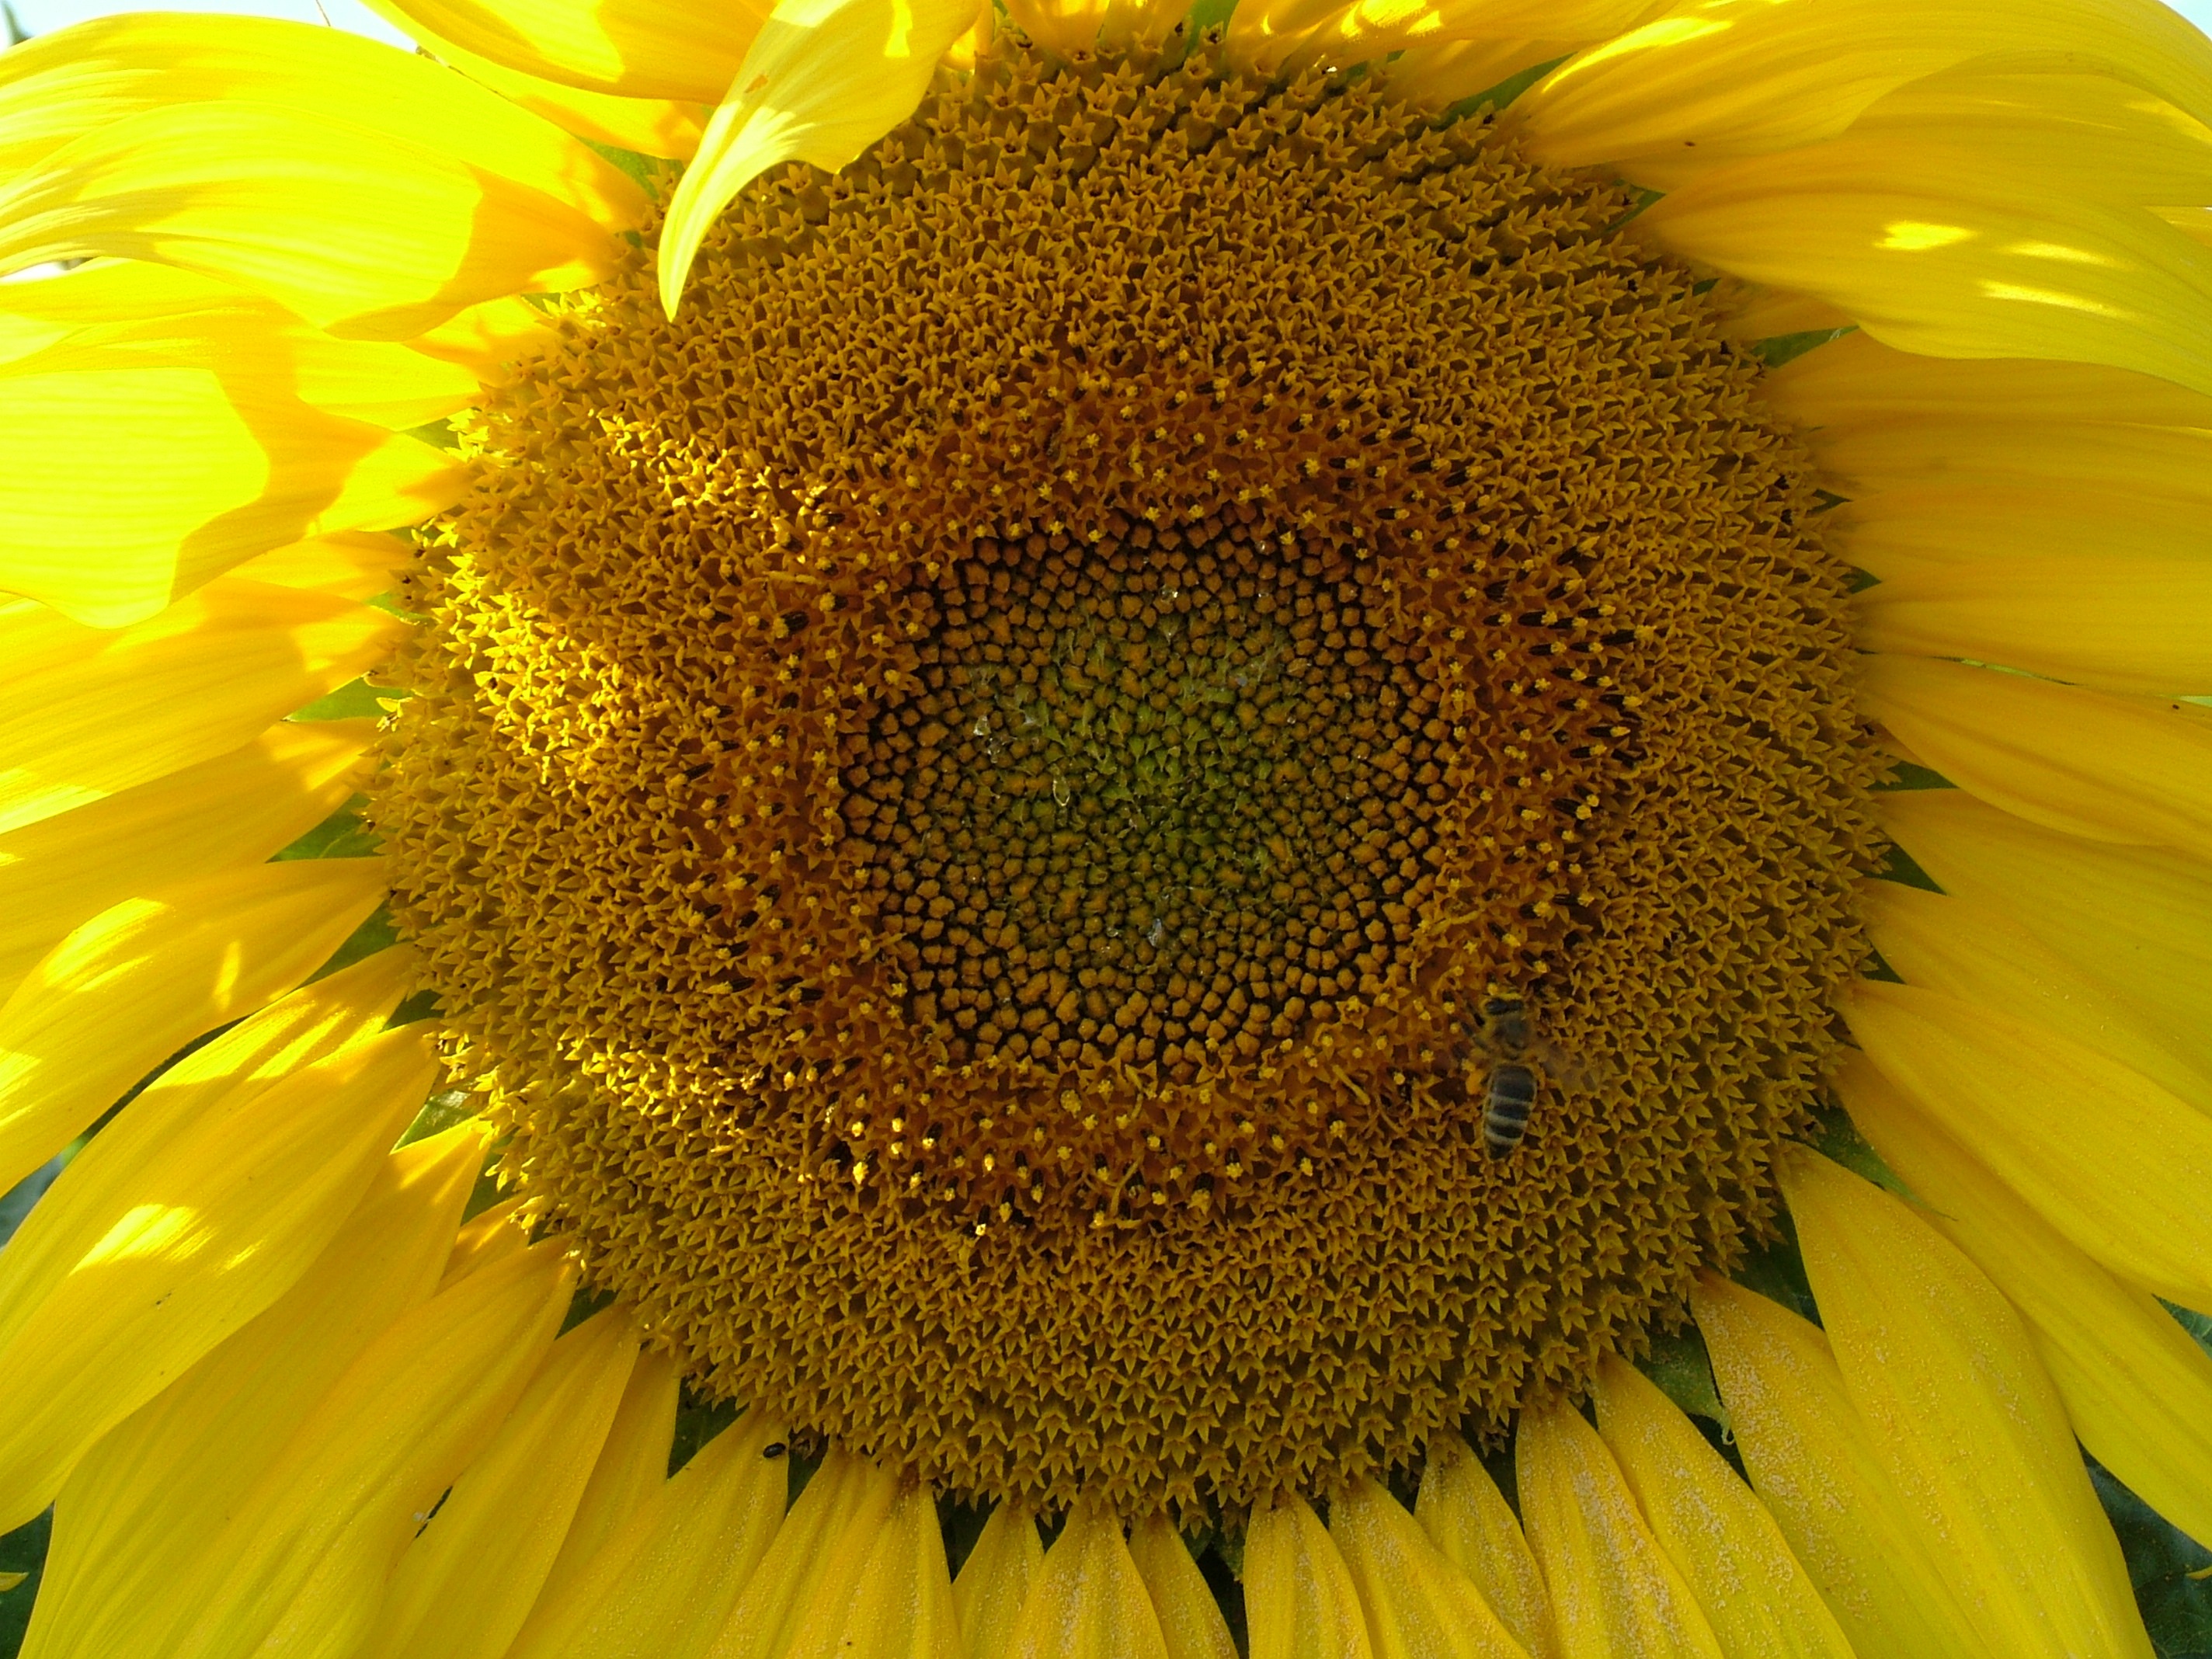
blossom, plant, flower, petal, bloom, yellow, close, flora, sunflower, close up, sun flower, vegetarian food, macro photography, flowering plant, daisy family, enlarge view, sunflower seed, annual plant, plant stem, land plant